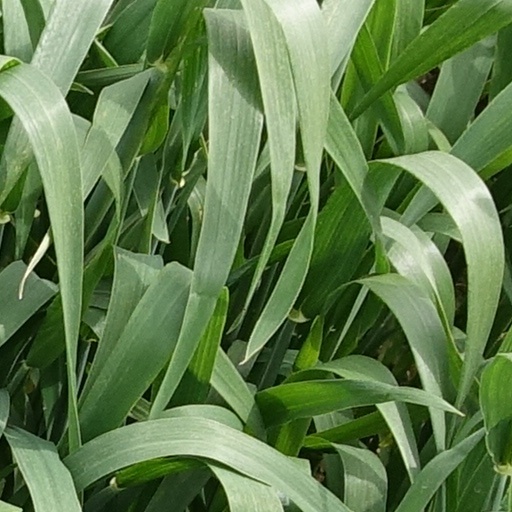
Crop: wheat